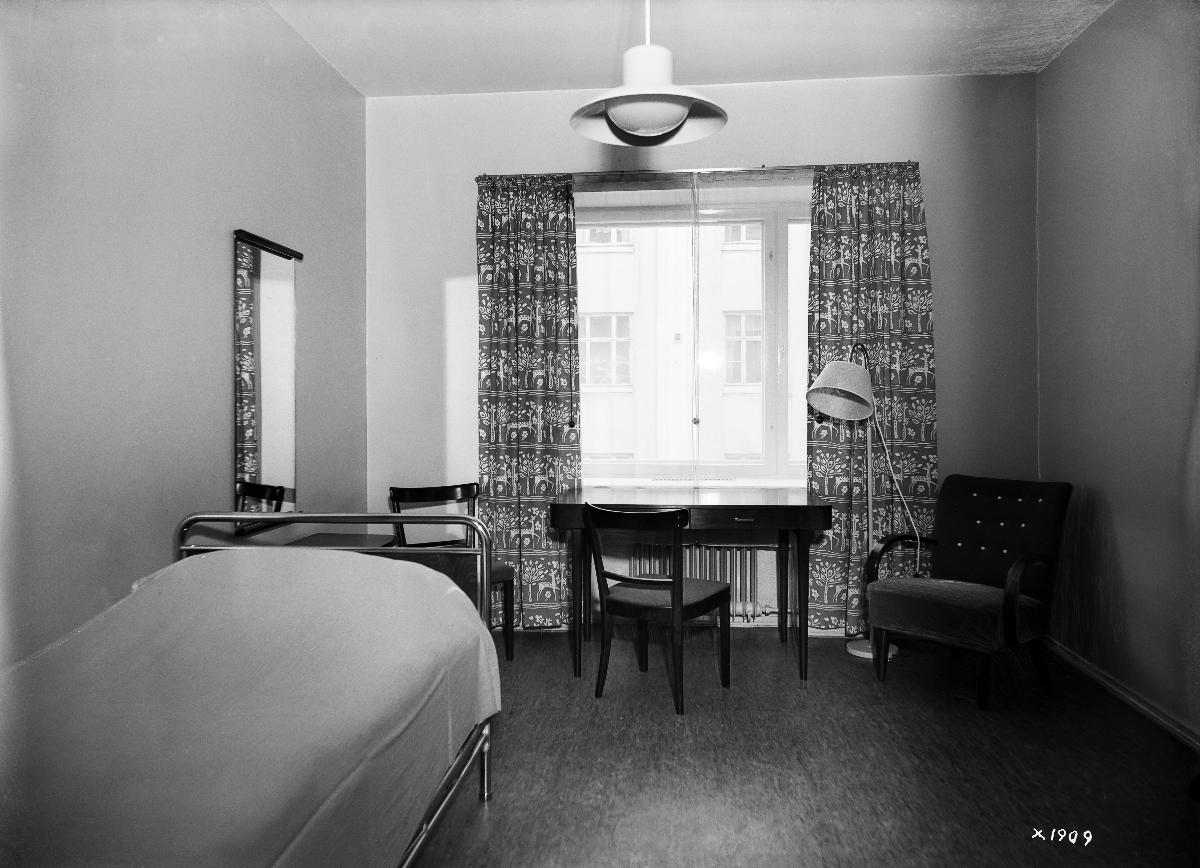
Osuusliike Arinan rakennus
Arina, a building for cooperative business
sisällön kuvaus: Hotellihuone uudessa ravintola-, hotelli- ja liiketalo Arinassa Pakkahuoneenkadun ja Isokadun kulmassa Oulussa maaliskuussa 1939. content description: A hotel room in Arina, a new building for cooperative business in Oulu, Finland, in March 1939.
Vuosi: 1939
Paikka: Suomi, Pohjois-Pohjanmaa, Oulu
Aiheet: sisäkuva; uudisrakentaminen; liikerakennukset; hotellit; osuusliikkeet; new construction; business buildings; hotels; cooperative retail societies; nybyggnad; affärsbyggnader; hotell; andelsaffärer